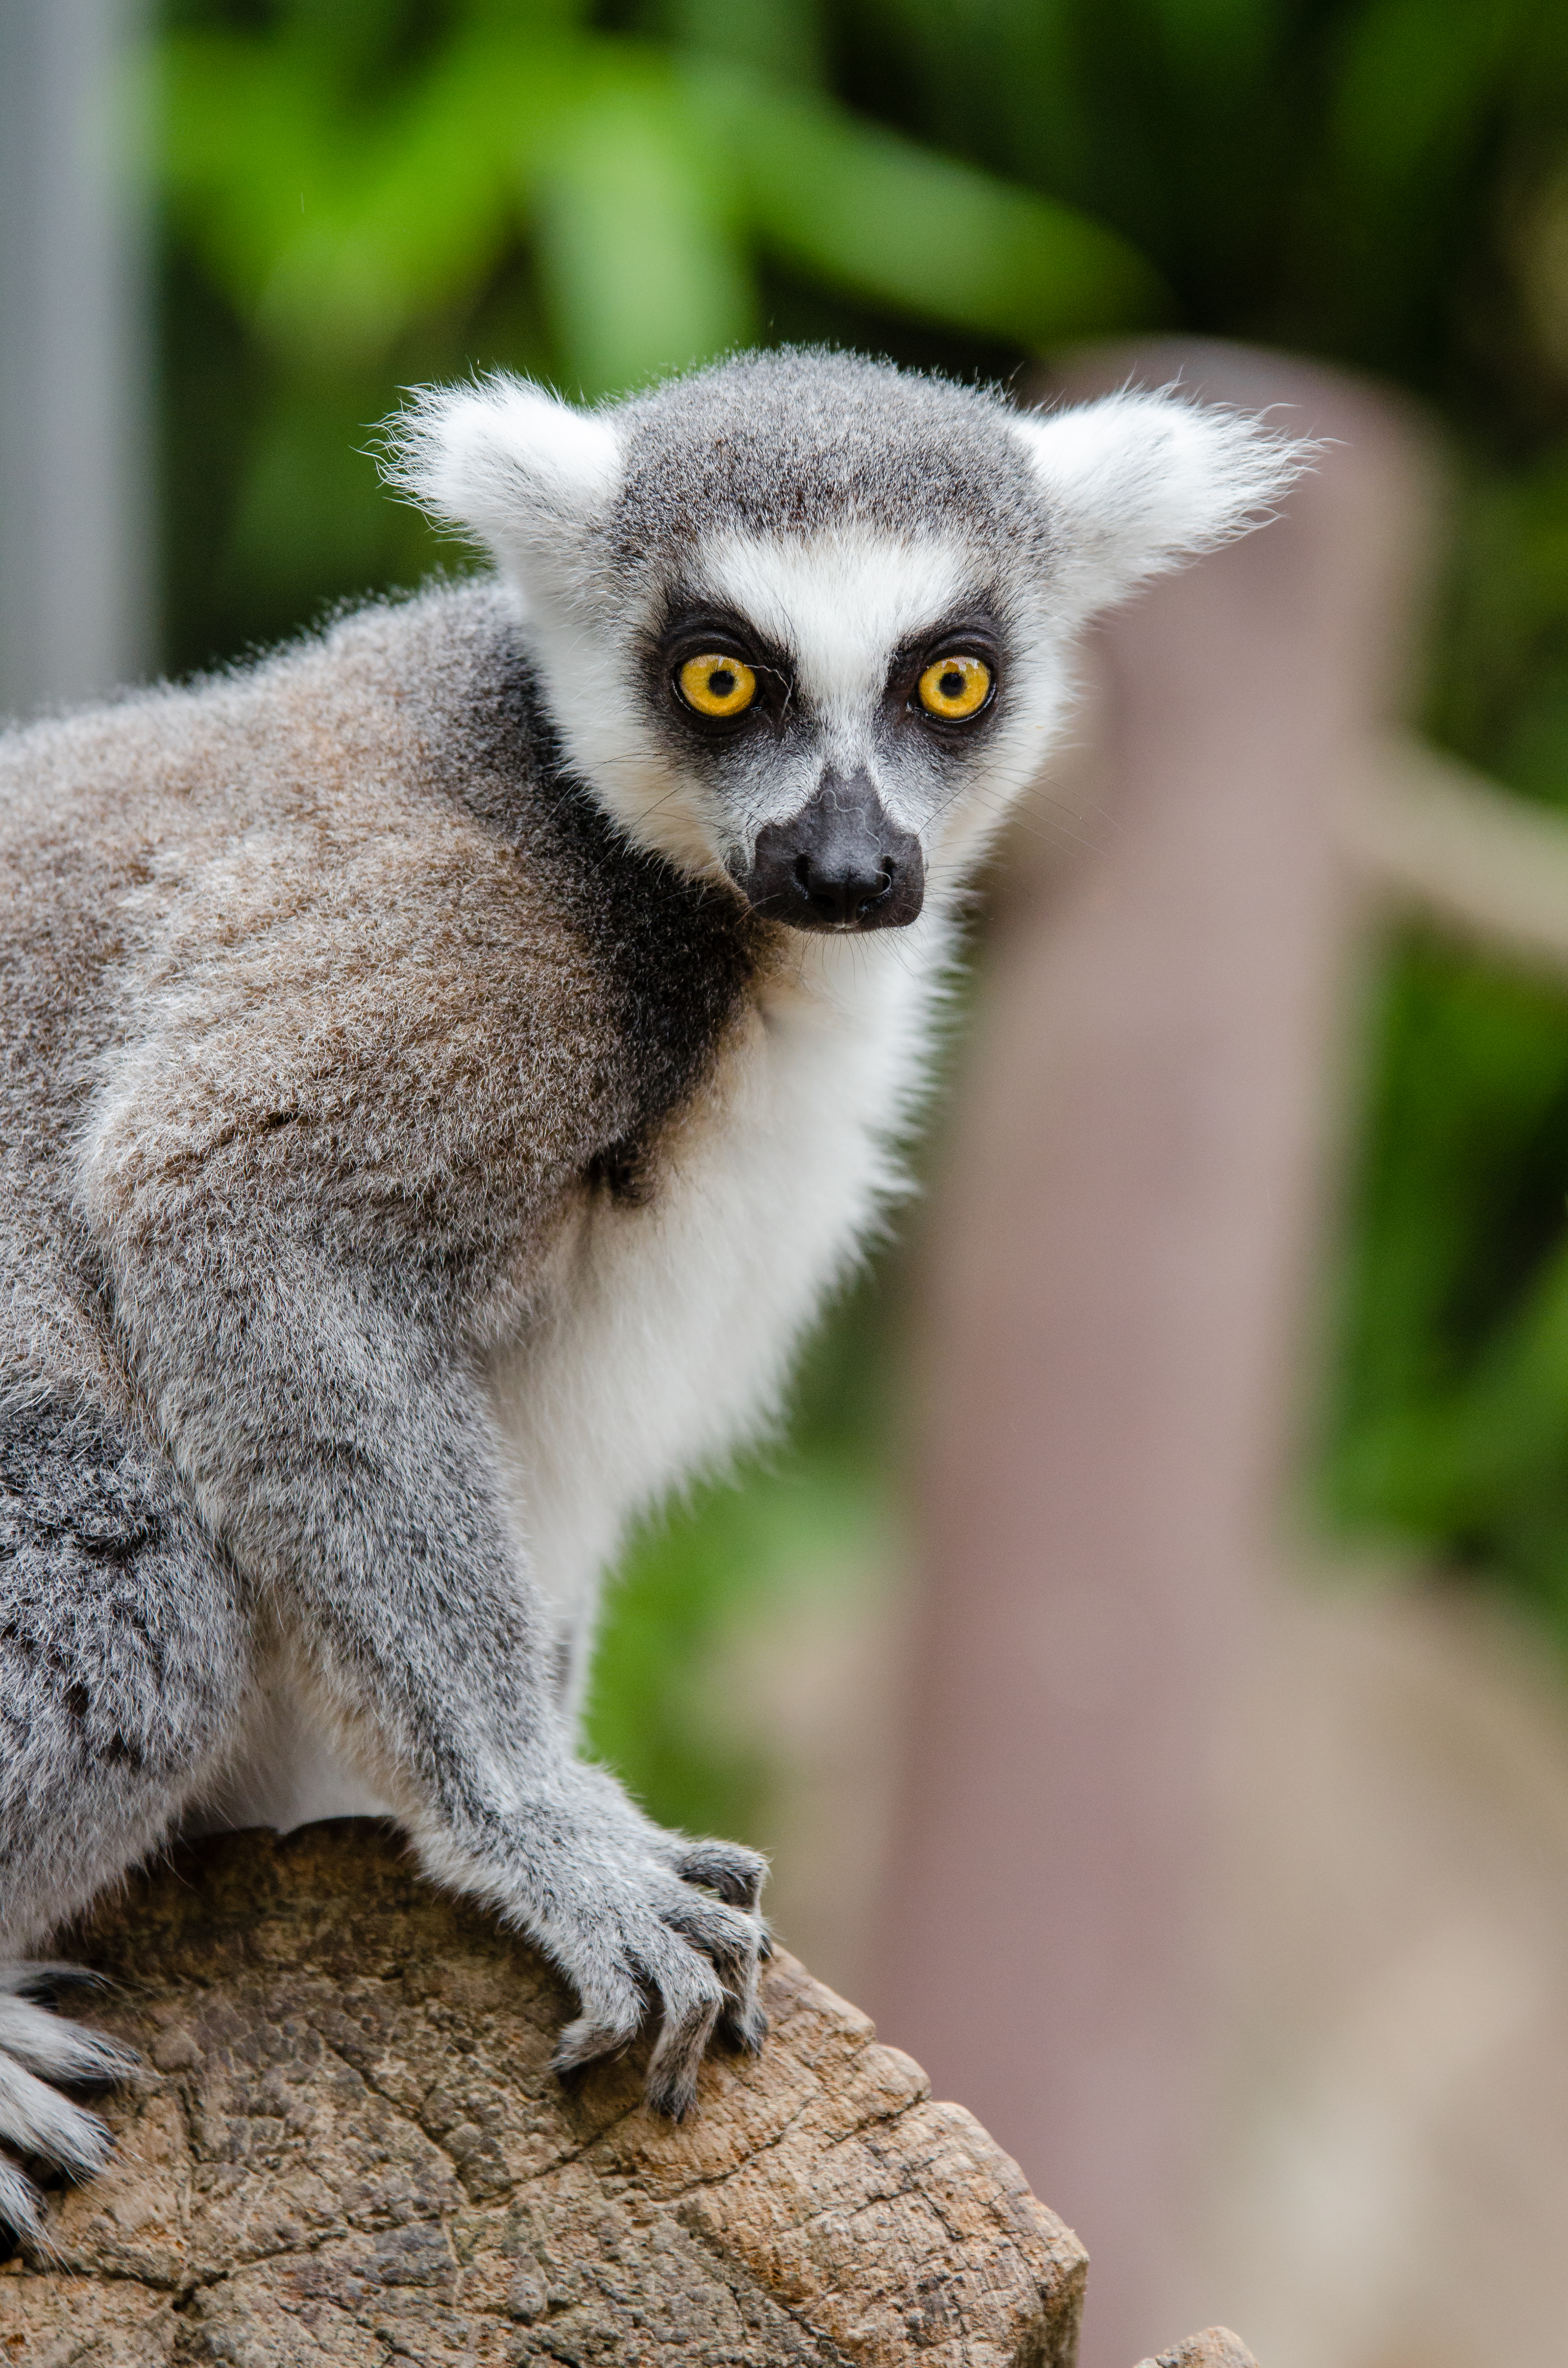
animal, wildlife, zoo, mammal, fauna, primate, close up, madagascar, vertebrate, lemur